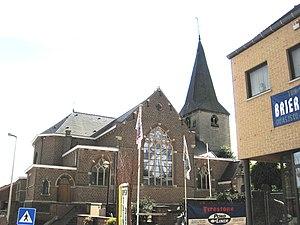
Cette page regroupe l'ensemble des monuments classés de la ville de Bilzen.
Rosmeer est une section de la ville belge de Bilzen située en Région flamande dans la province de Limbourg.